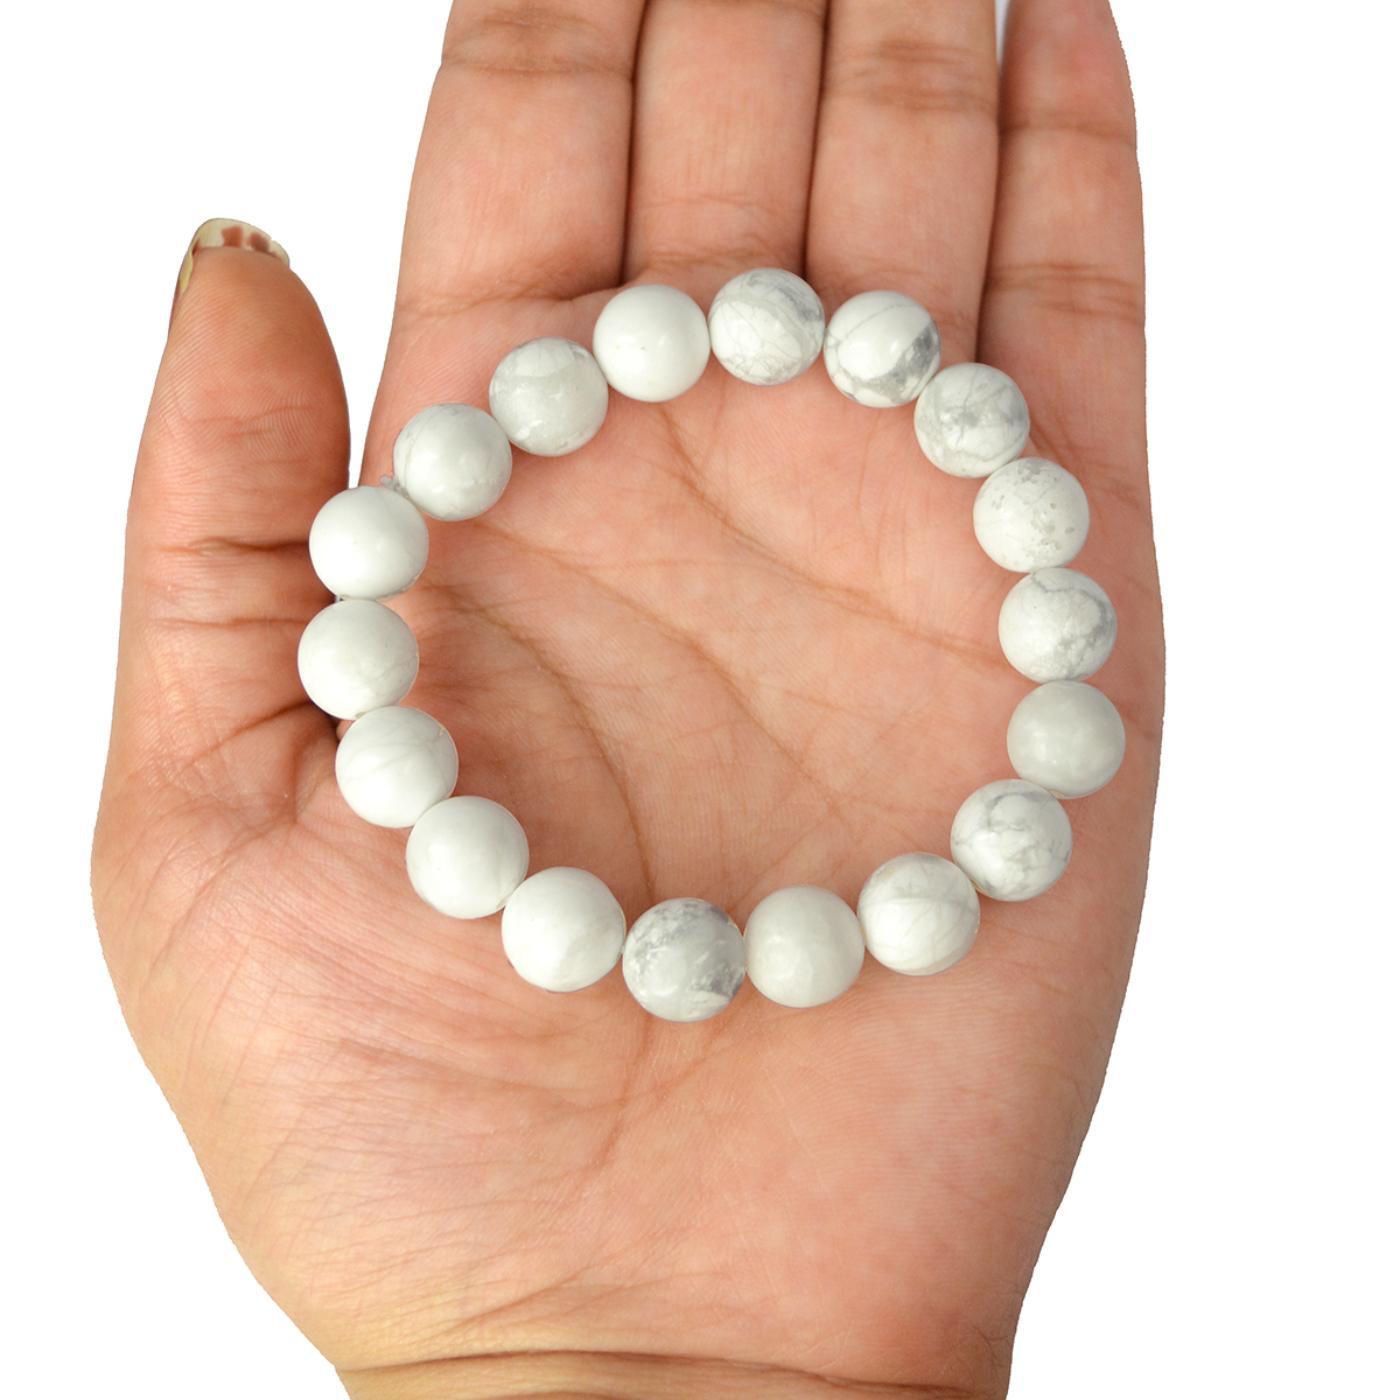
Reiki Crystal Products Howlite Certified Bracelet Round Bead 10 mm Bracelet for Reiki And Crystal Healing
Type: Bracelets & Bangles
Brand: Reiki Crystal Products
Price: Rs. 499
Stretchable Elastic Handmade Natural Crystal Stone Bracelet | Diameter : 2.5 Inch. | Stone Size - 10 mm | Charged By Reiki Grand Master & Vastu Expert
Features: Stretchable Elastic Handmade Natural Crystal Stone Bracelet | Diameter : 2.5 Inch. | Stone Size - 10 mm | Charged By Reiki Grand Master & Vastu Expert,Natural Healing Stone for Reiki Healing, Crystal Healing, Numerology, Tarot, Astrology, Vastu, Angle Healing & Feng Shui,100% Authentic, Original and Natural Healing Stone / Crystal - small holes, crack marks on the surface or inside the stones are often visible,Material : Natural Healing Stones See Images & Product Description For Healing Properties /Advantages,Stylish Party-Daily-Office-Casual Wear Reiki Healing Stone Bracelet for Men, Women, Boys, Girls. Best for Gifting & Personal Use.
Included: Pack of 1 X Howlite_10mm_Certified_Bracelet